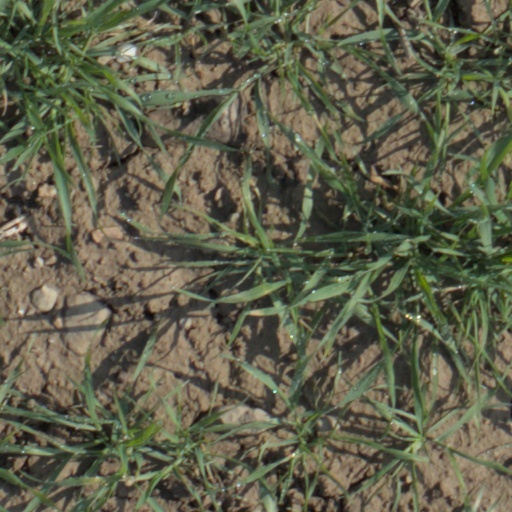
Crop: wheat